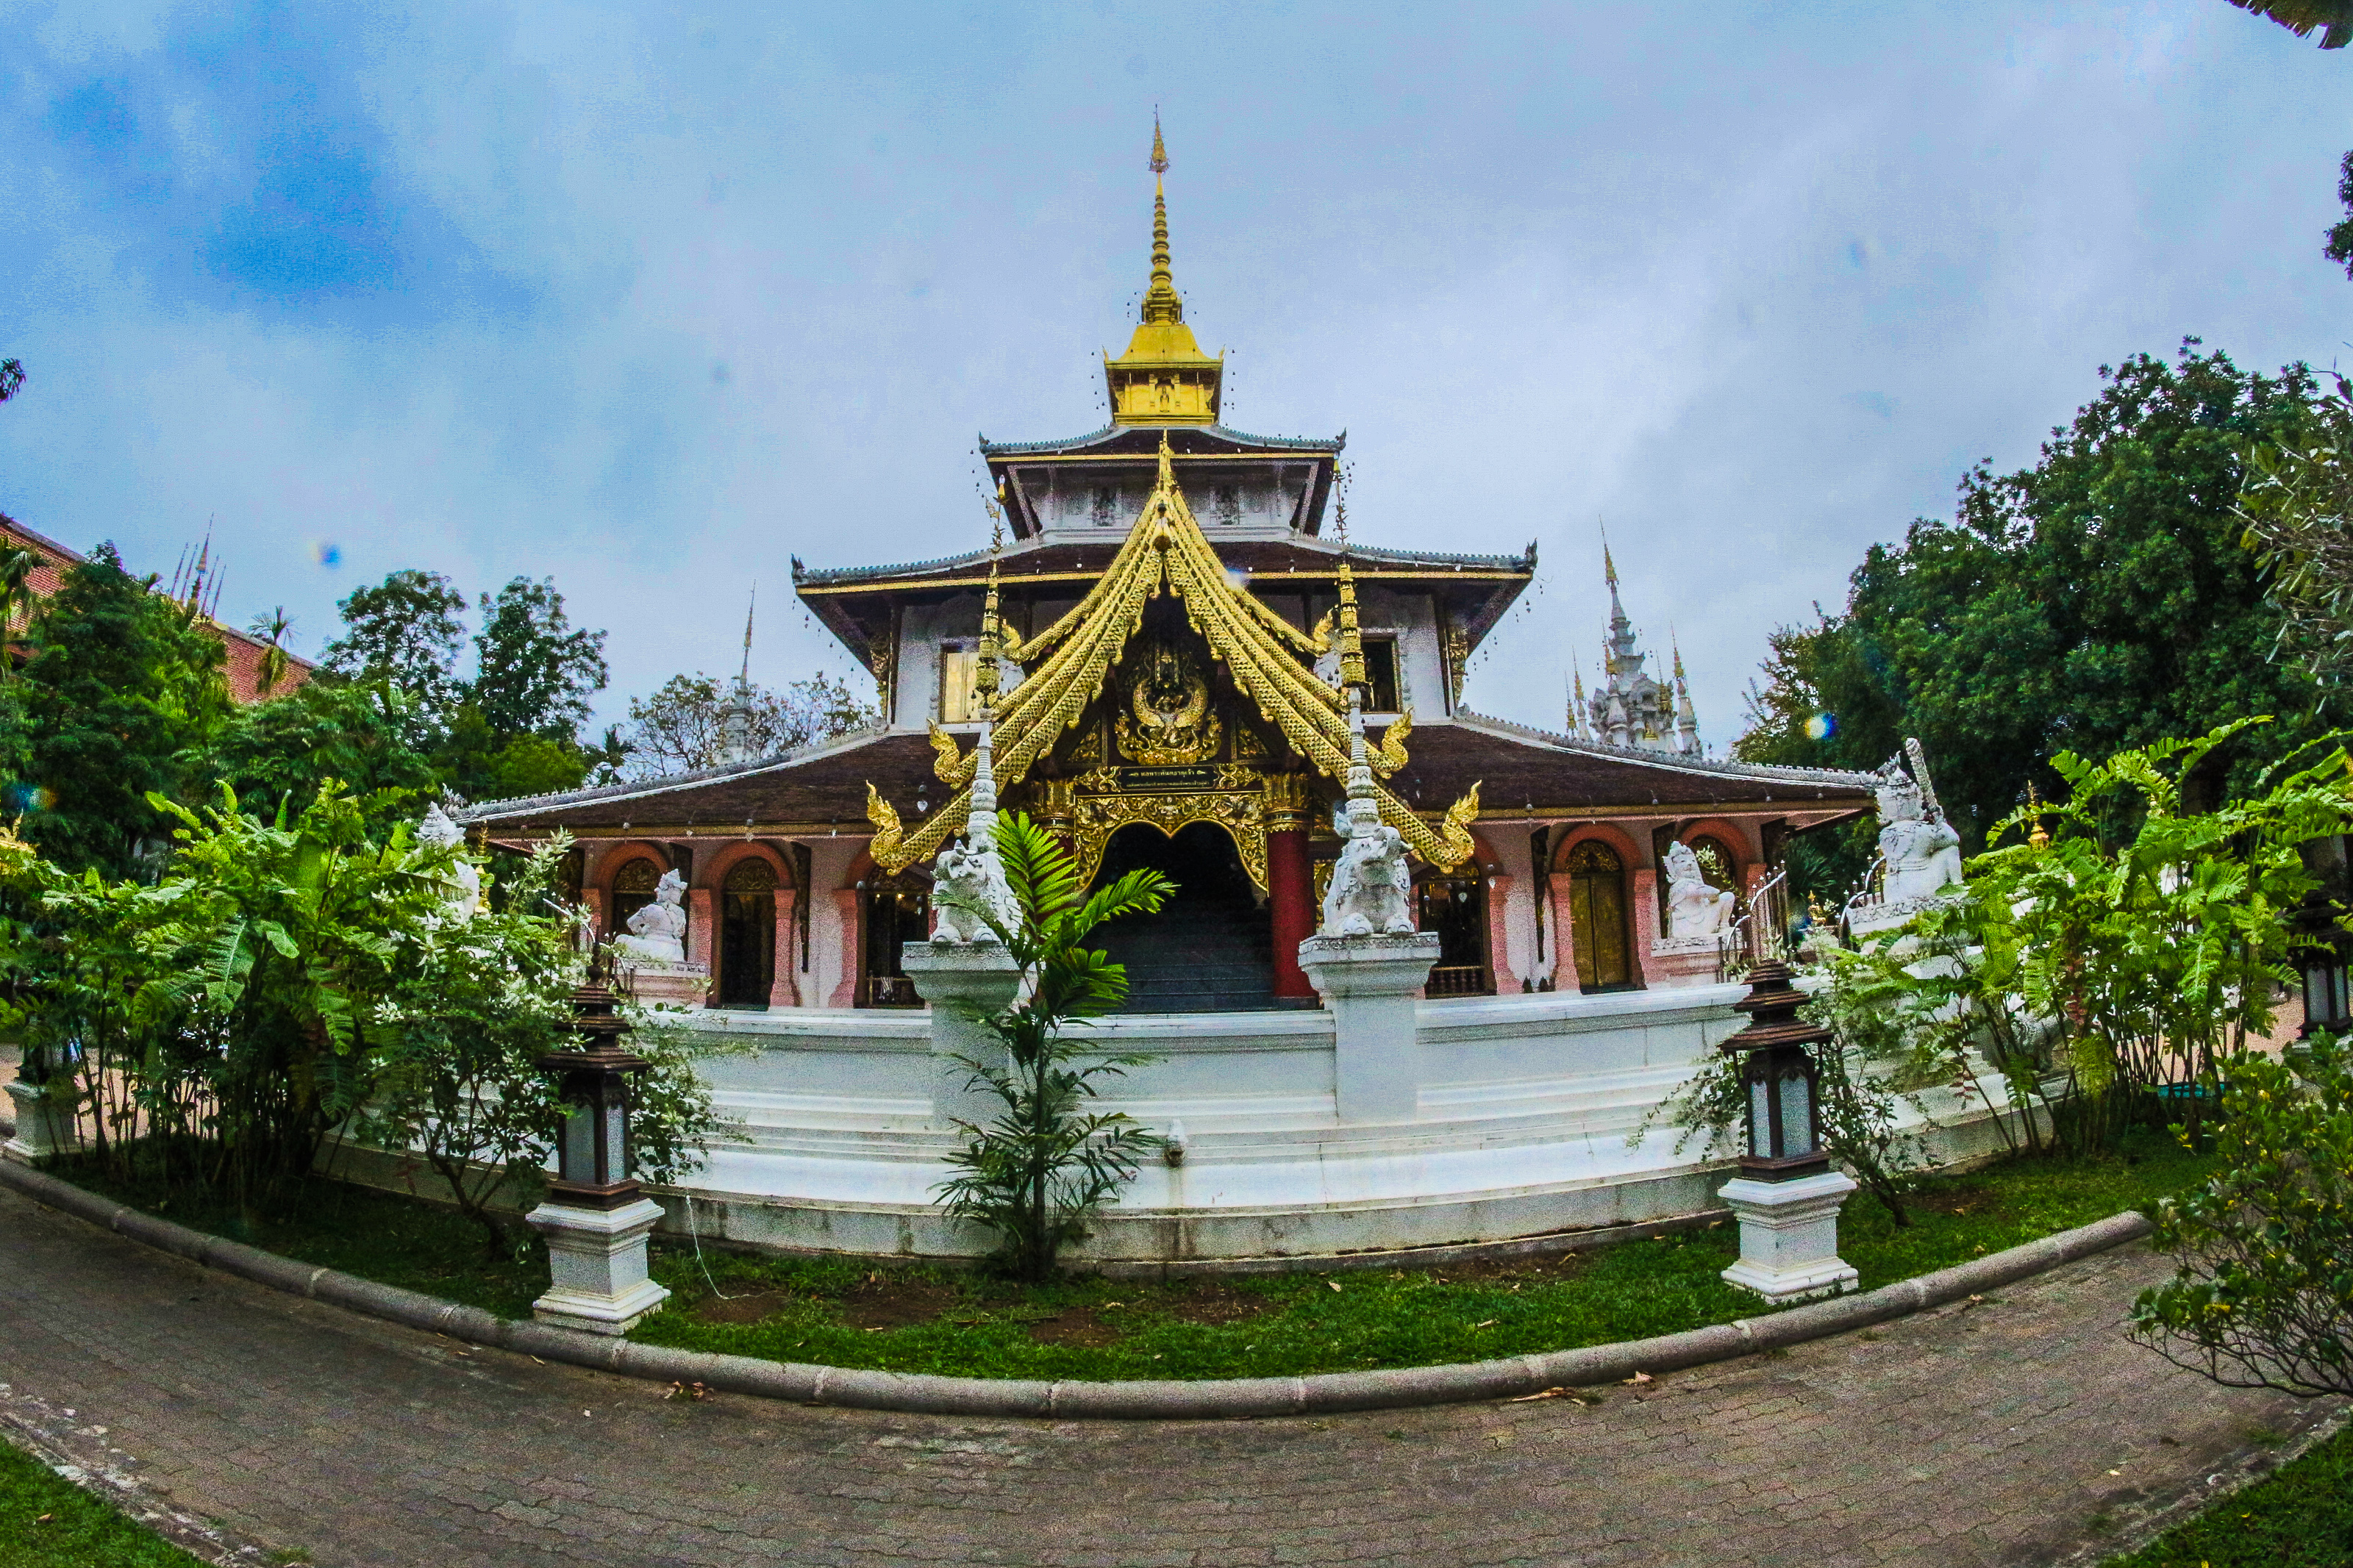
thailand, temple, buddhism, culture, travel, architecture, religion, asia, chiangmai, landmark, ancient, wat, traditional, thai, art, asian, tourism, buddha, buddhist, building, religious, beautiful, gold, statue, history, pagoda, background, chiang mai, sculpture, place of worship, chinese architecture, sky, shrine, photography, historic site, monastery, japanese architecture, tourist attraction